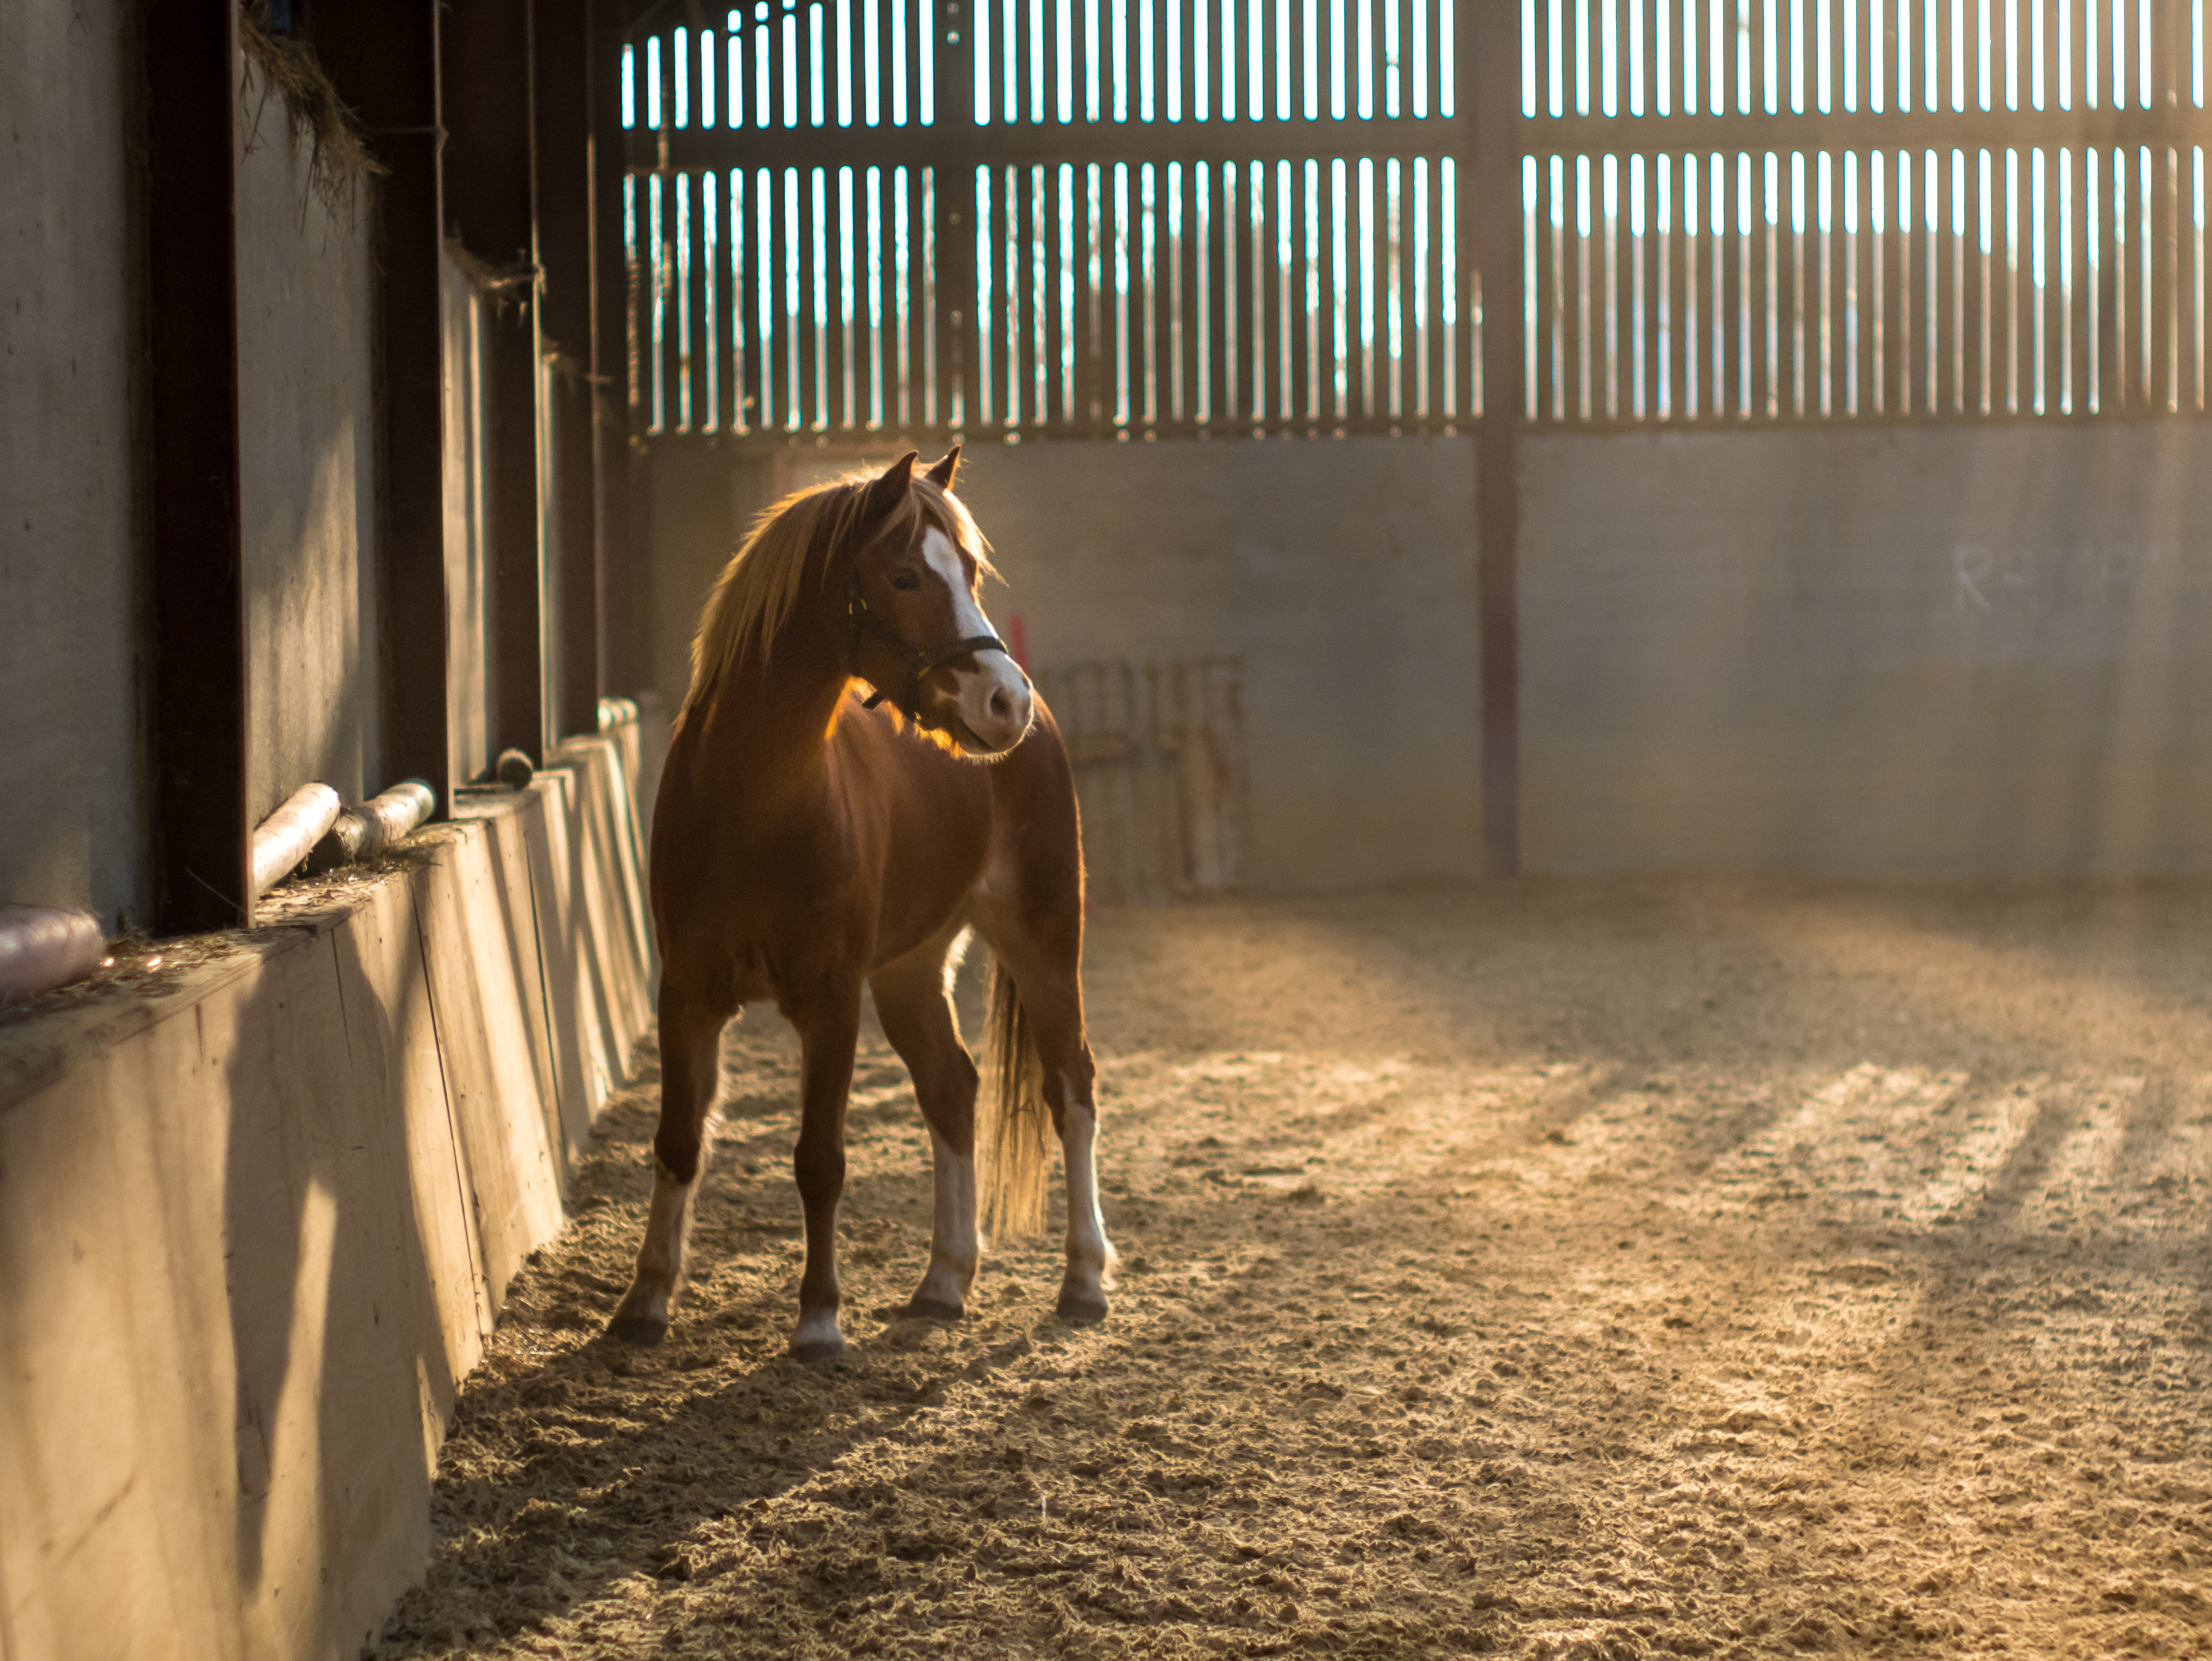
horse, mammal, vertebrate, horse like mammal, mustang horse, stallion, mare, cattle like mammal